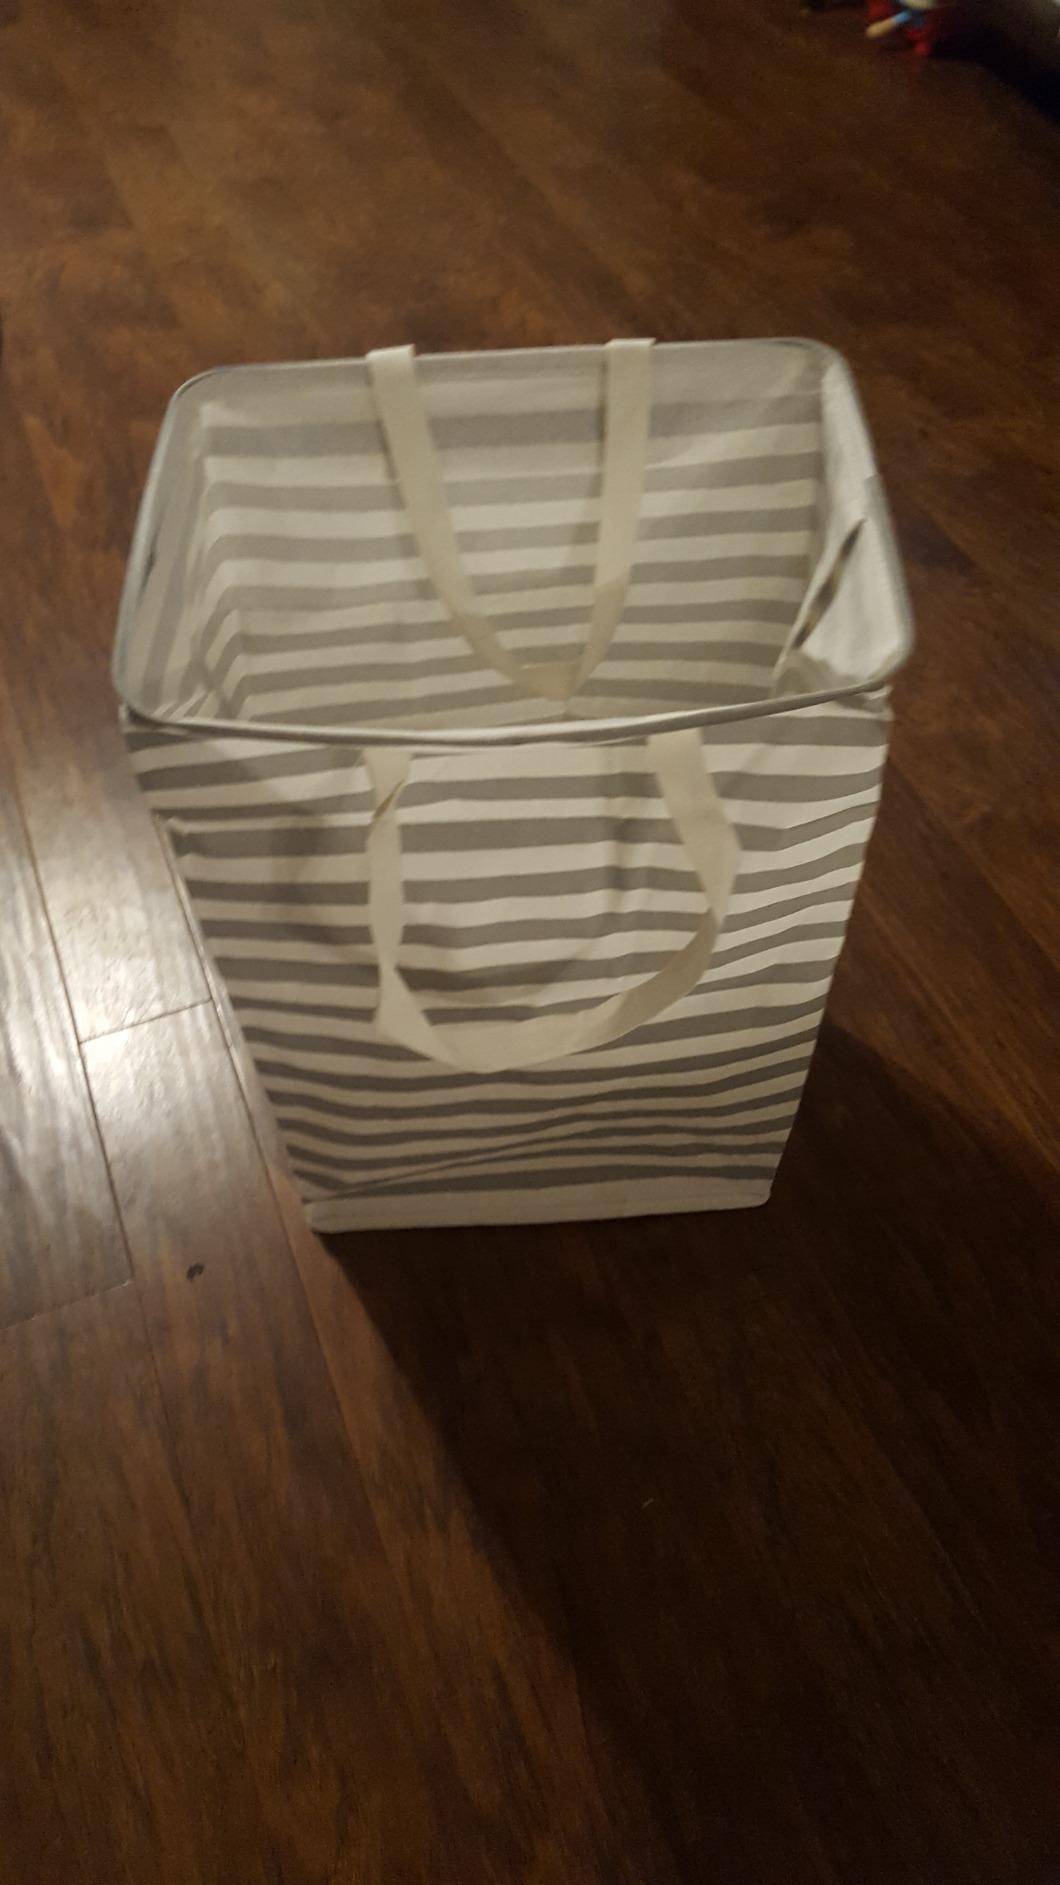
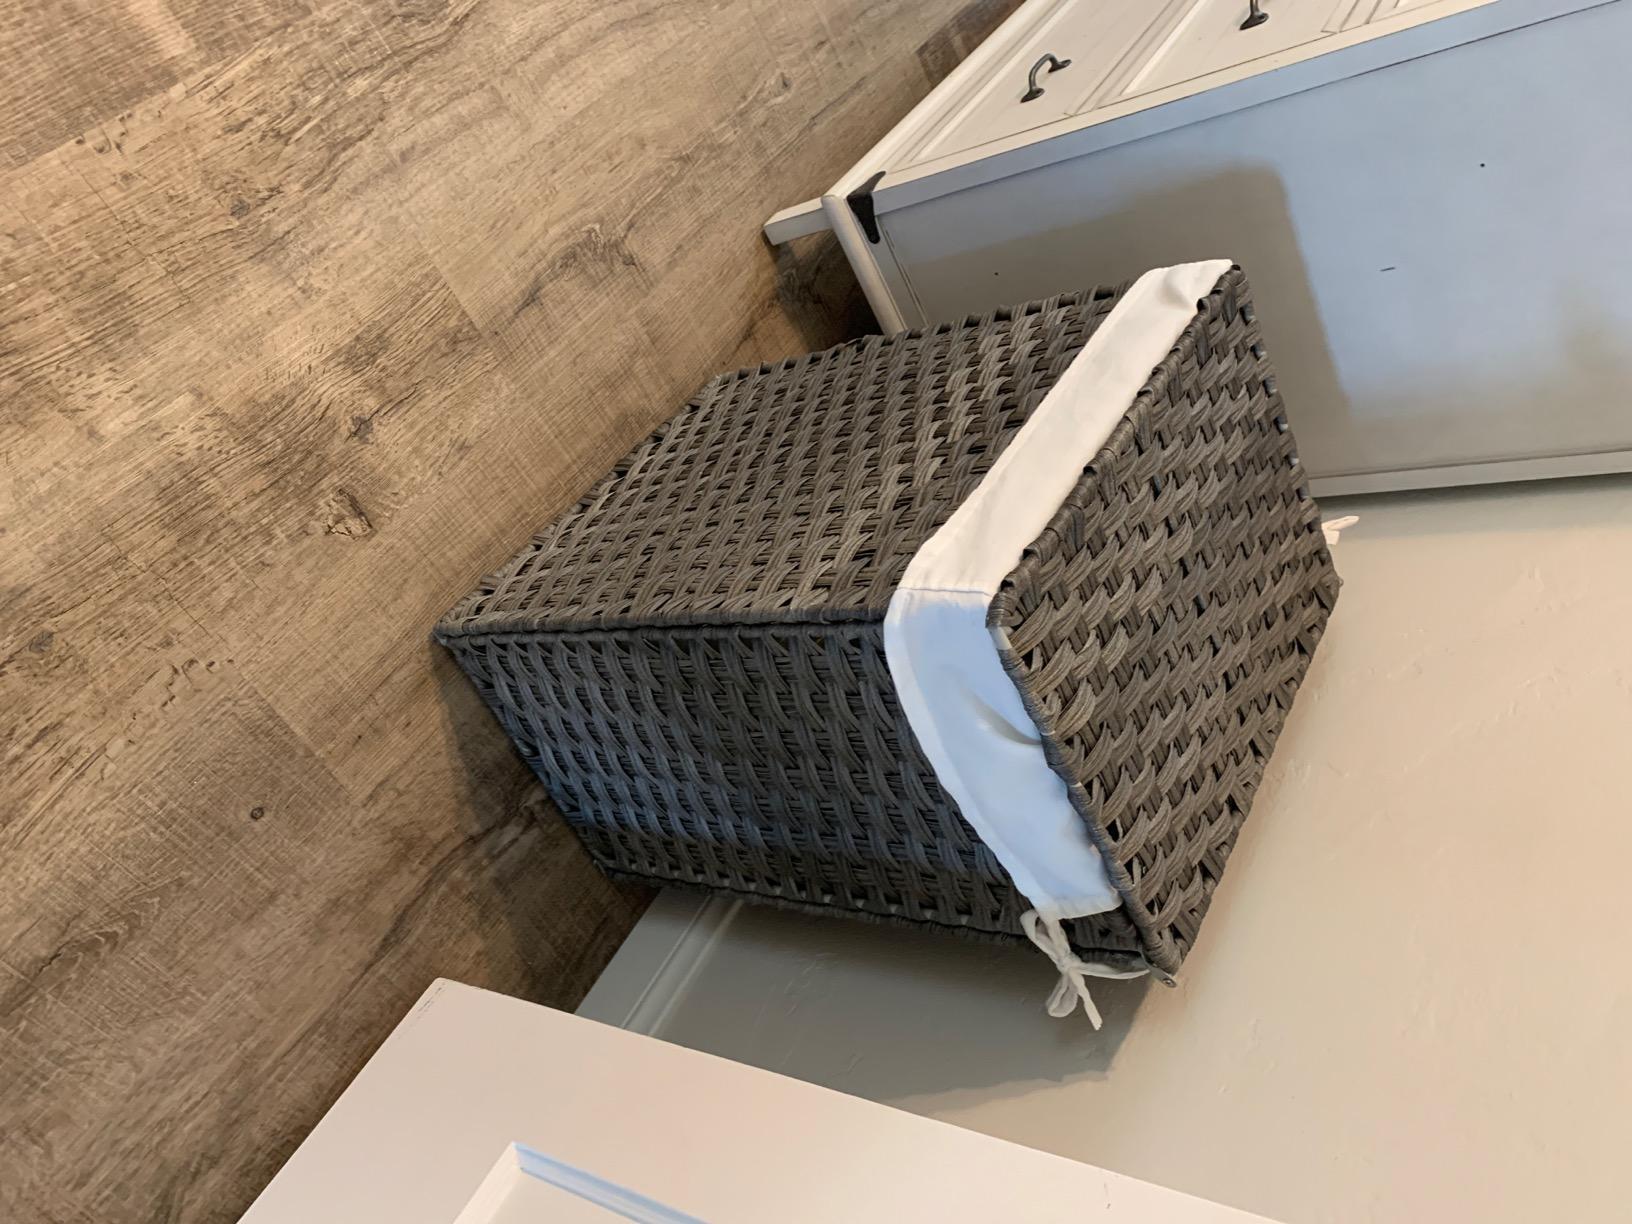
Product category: items_hamper
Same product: no